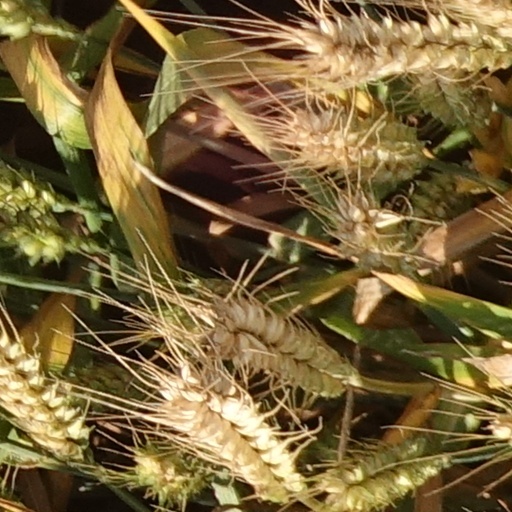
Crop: wheat